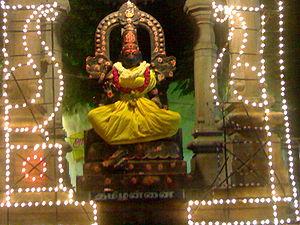
Les Tamouls sont un peuple vivant majoritairement dans l'État du Tamil Nadu en Inde et au Sri Lanka. Leur langue est le tamoul, dont l'histoire remonte à deux millénaires. On trouve des communautés d'origine tamoule dans plusieurs parties du globe. Les Tamouls sont principalement hindous, mais comptent d'importantes minorités chrétiennes et musulmanes.